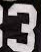
Number: 3